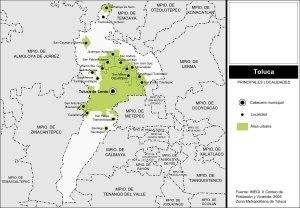
Toluca est l'une de 125 municipalités de l'État de Mexico au Mexique.